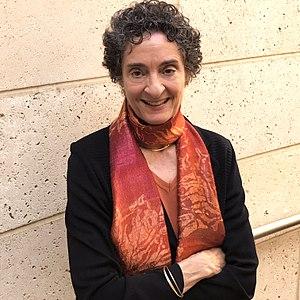
Carla Jo Shatz, née en 1947, est une neurobiologiste américaine. Elle fut la première femme a passer son doctorat en neurobiologie à l'Harvard Medical School en 1976.
Les prix Kavli sont trois prix remis tous les deux ans pour souligner un travail scientifique exceptionnel dans l'un des trois domaines de l'astrophysique, des nanosciences et des neurosciences. Il a été créé en 2005 de façon conjointe par l'Académie norvégienne des sciences et des lettres, le ministère de l'Éducation norvégien et la Fondation Kavli, auxquels s'est ensuite ajoutée l'Union astronomique internationale. Chacun des prix consiste en un million de dollars américains, un parchemin et une médaille en or. Les premiers prix ont été remis à Oslo par le prince Haakon le 9 décembre 2008.